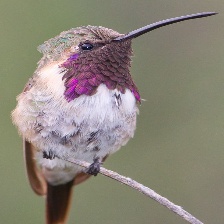
Species: LUCIFER HUMMINGBIRD
Scientific name: CALOTHORAX LUCIFER
ImageNet parent category: hummingbird